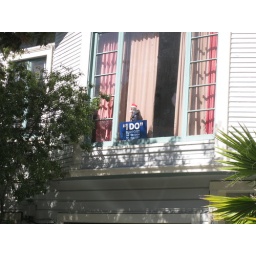
Happened to spot this in the window of a beautiful old house while walking through the hills of San Francisco.